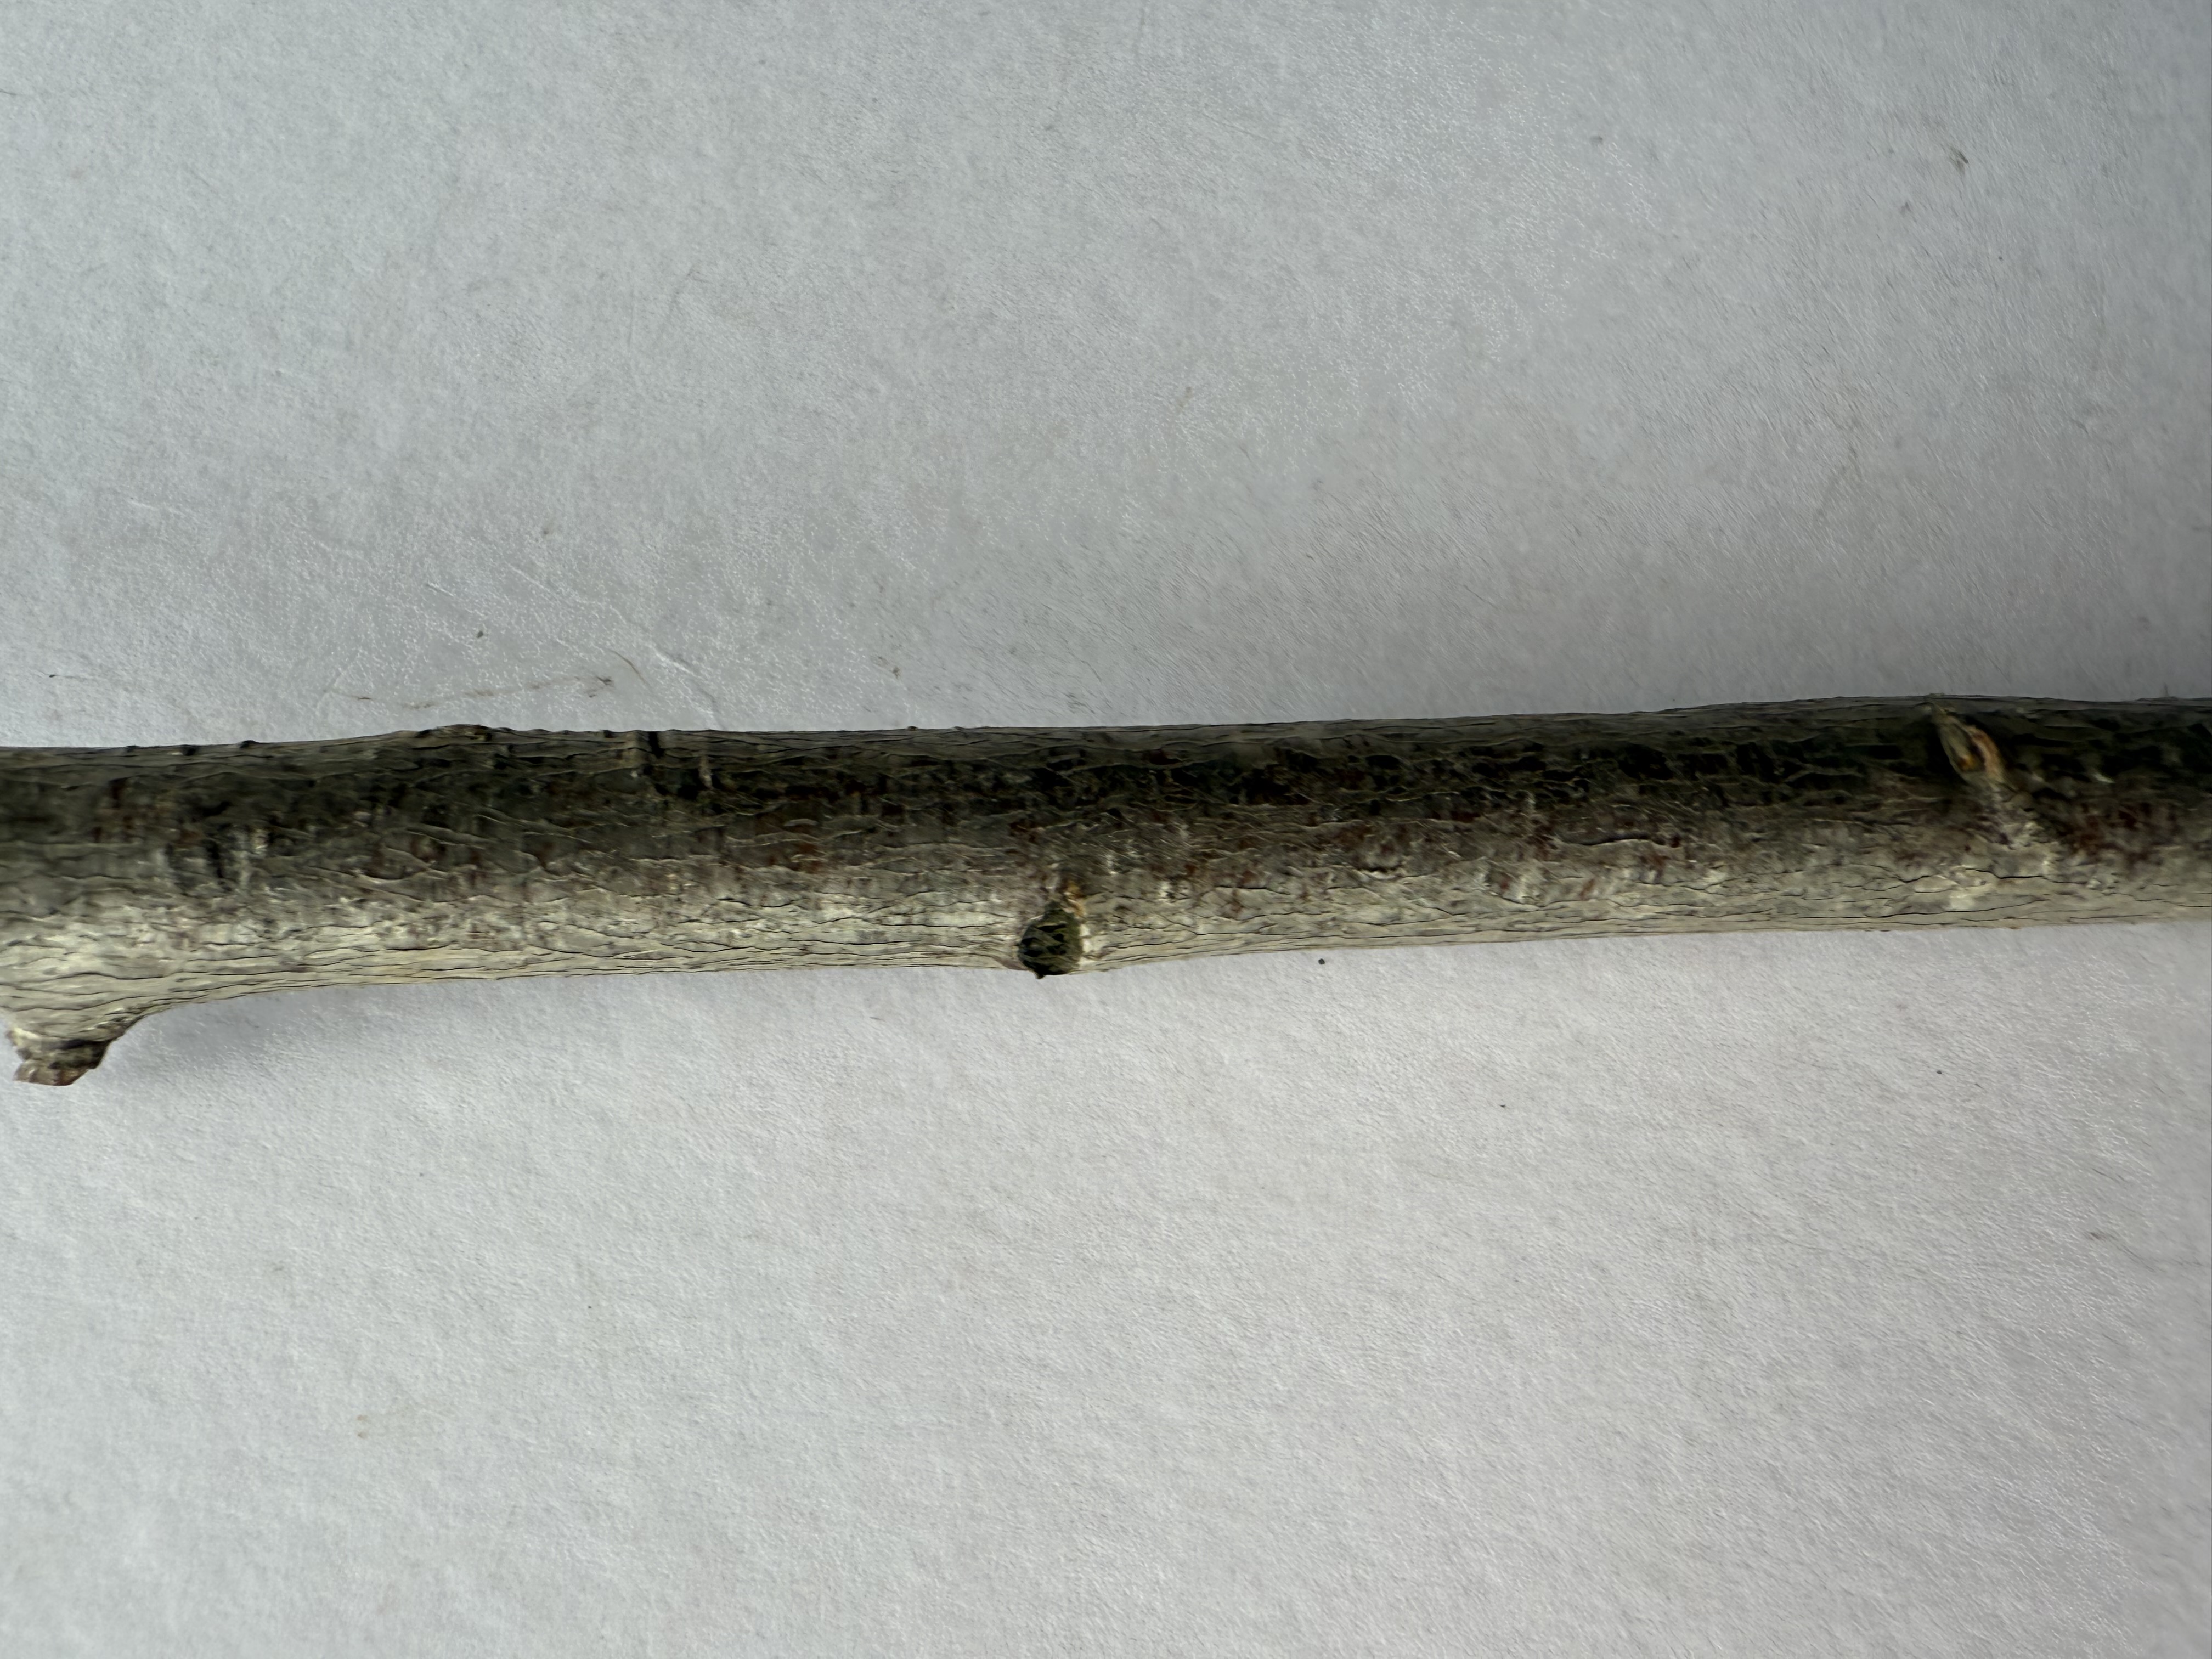
Variety: White Nectarine